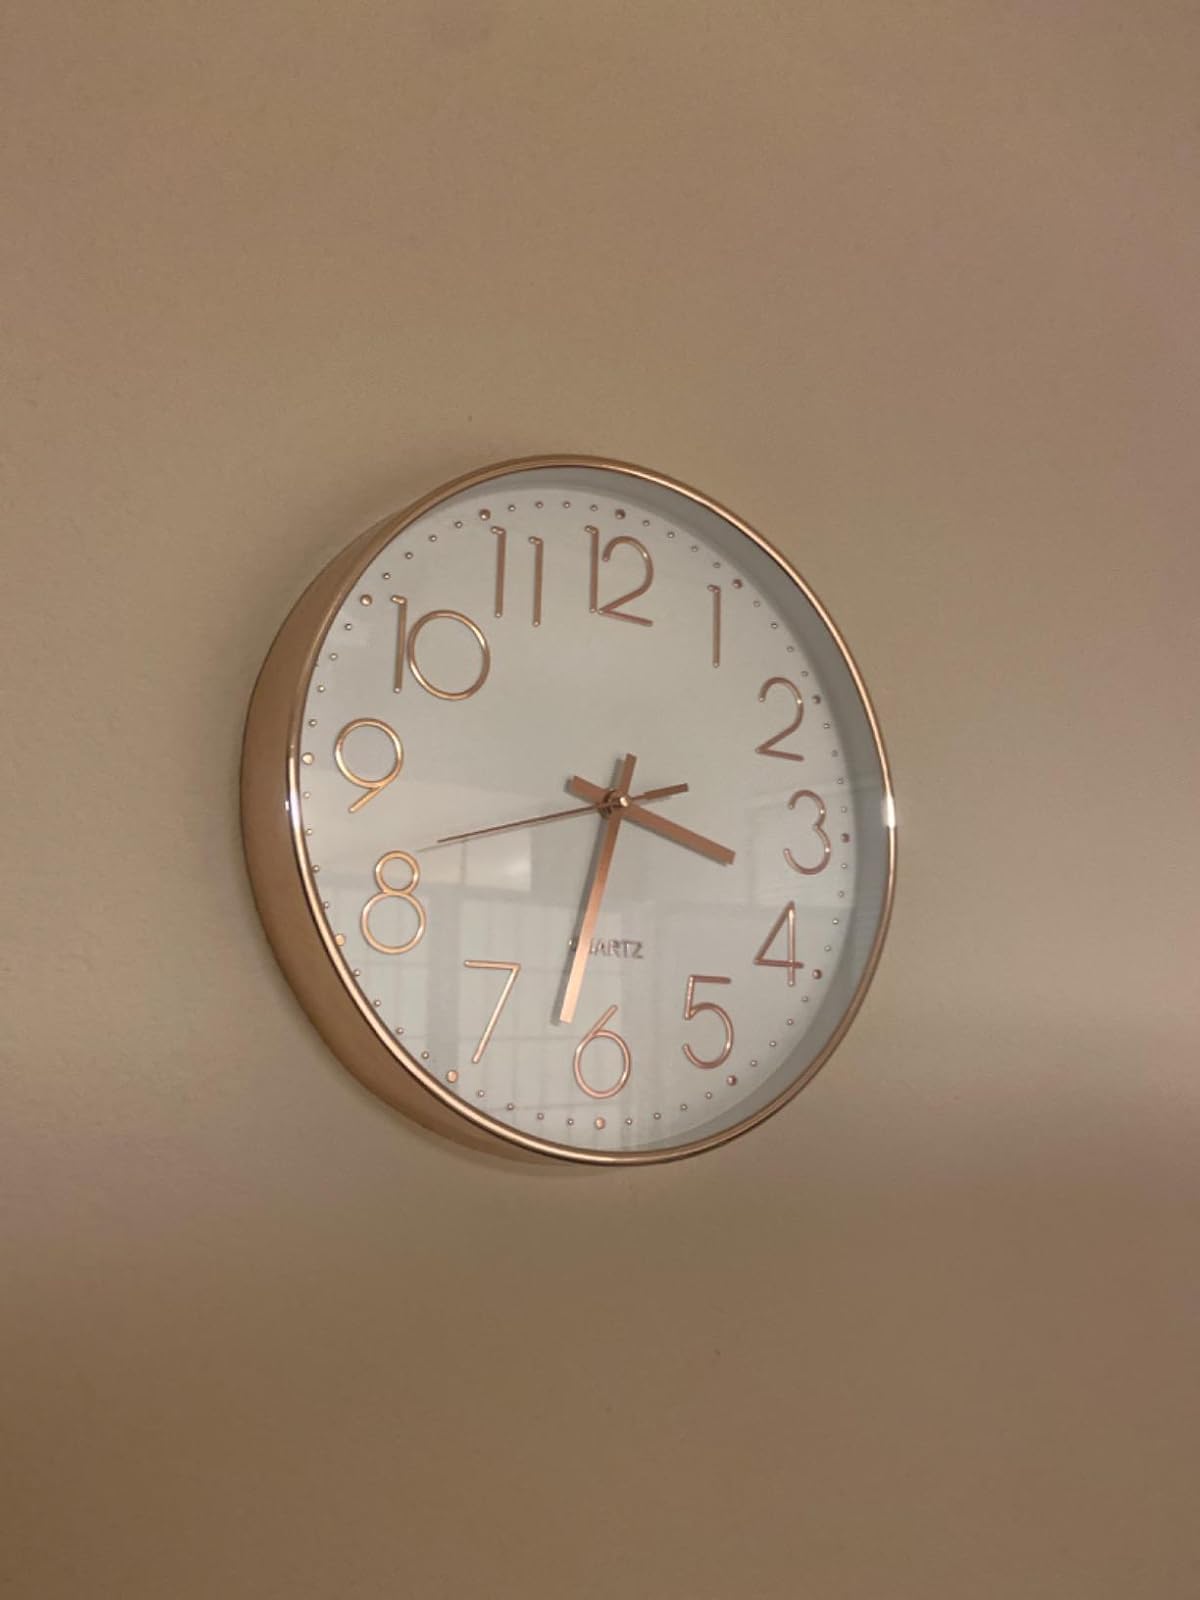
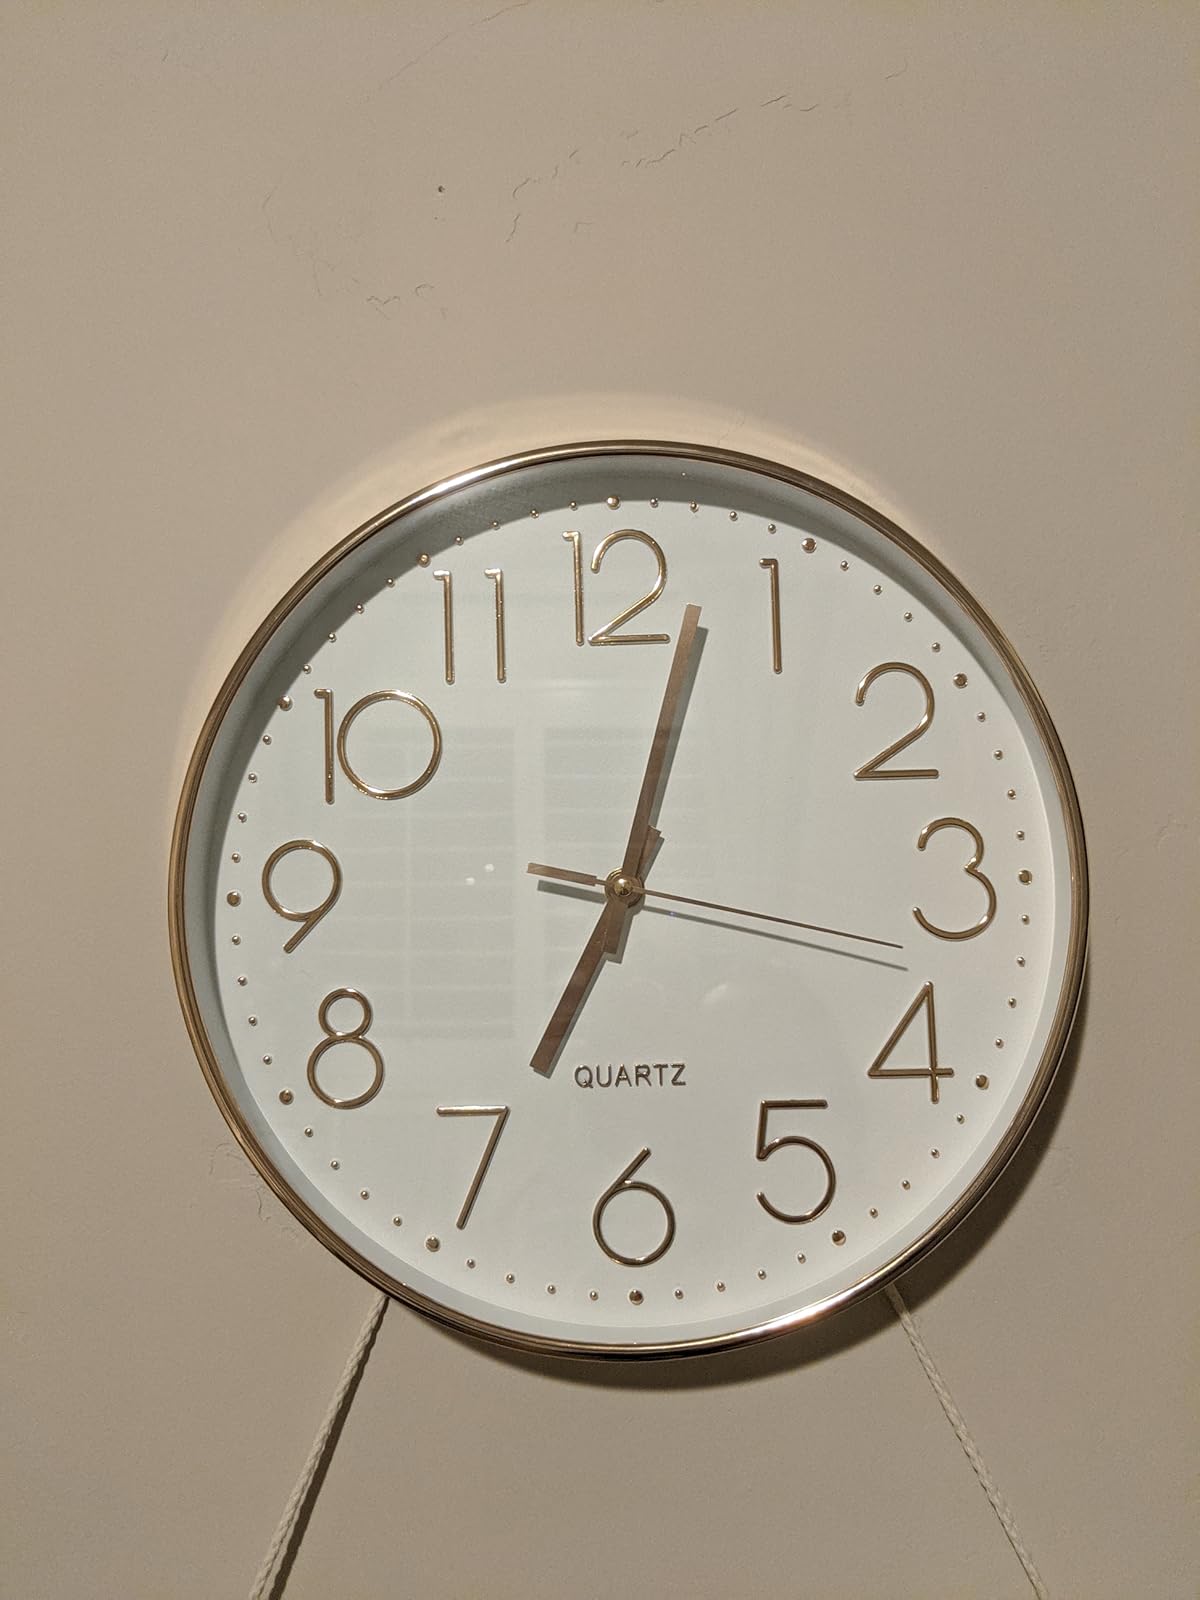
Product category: clock
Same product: yes